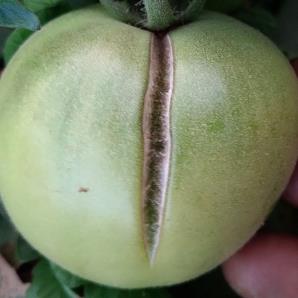
Crop: Tomato
Condition: excess-nitrogen-d